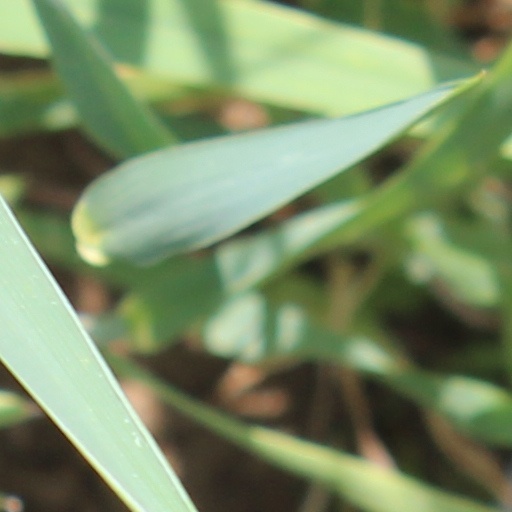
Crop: wheat